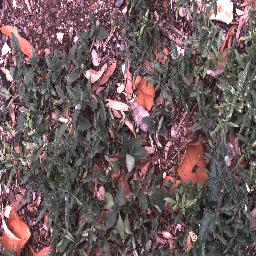
Label: negative